List of caves in South Africa

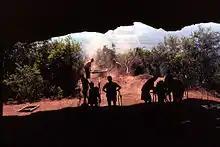
View from mouth of Border Cave

This is a list of caves of in South Africa. A cave or cavern is a natural underground space large enough for a human to enter. The term may refer to sea caves, rock shelters, and grottos.